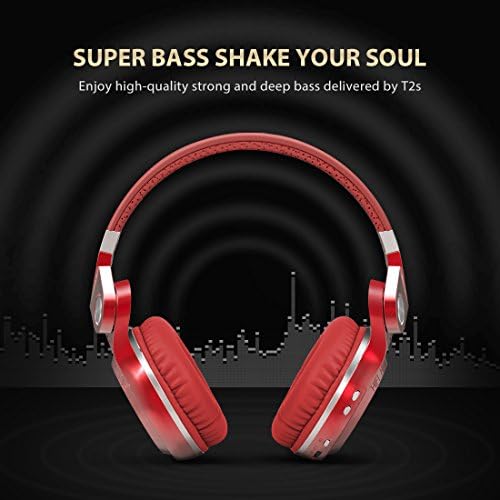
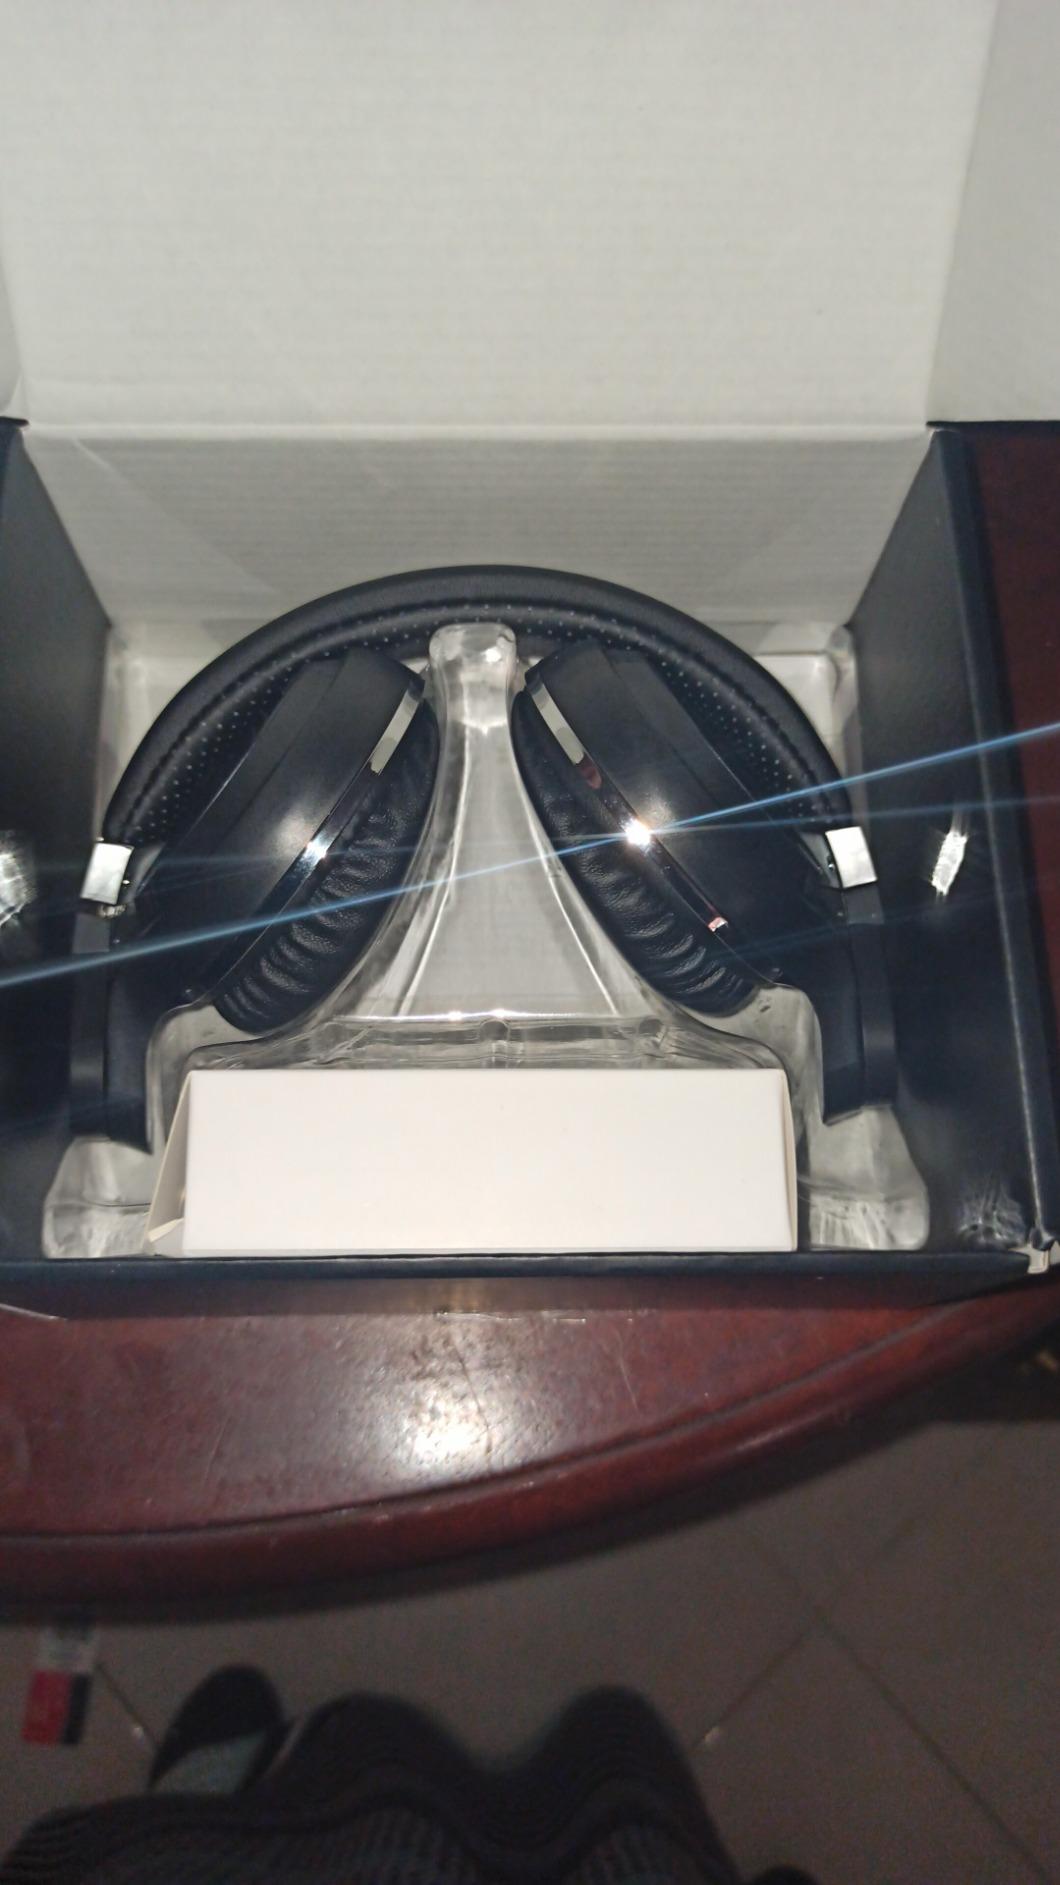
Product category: headphones
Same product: no